Robert Elter

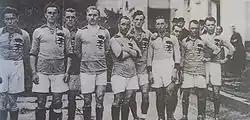

Robert Elter (20 April 1899 – 2 May 1991) was a Luxembourgish footballer. He competed in the men's tournament at the 1920 Summer Olympics.